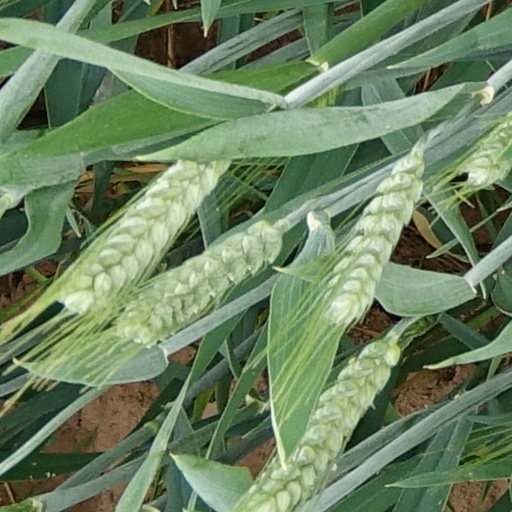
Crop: wheat